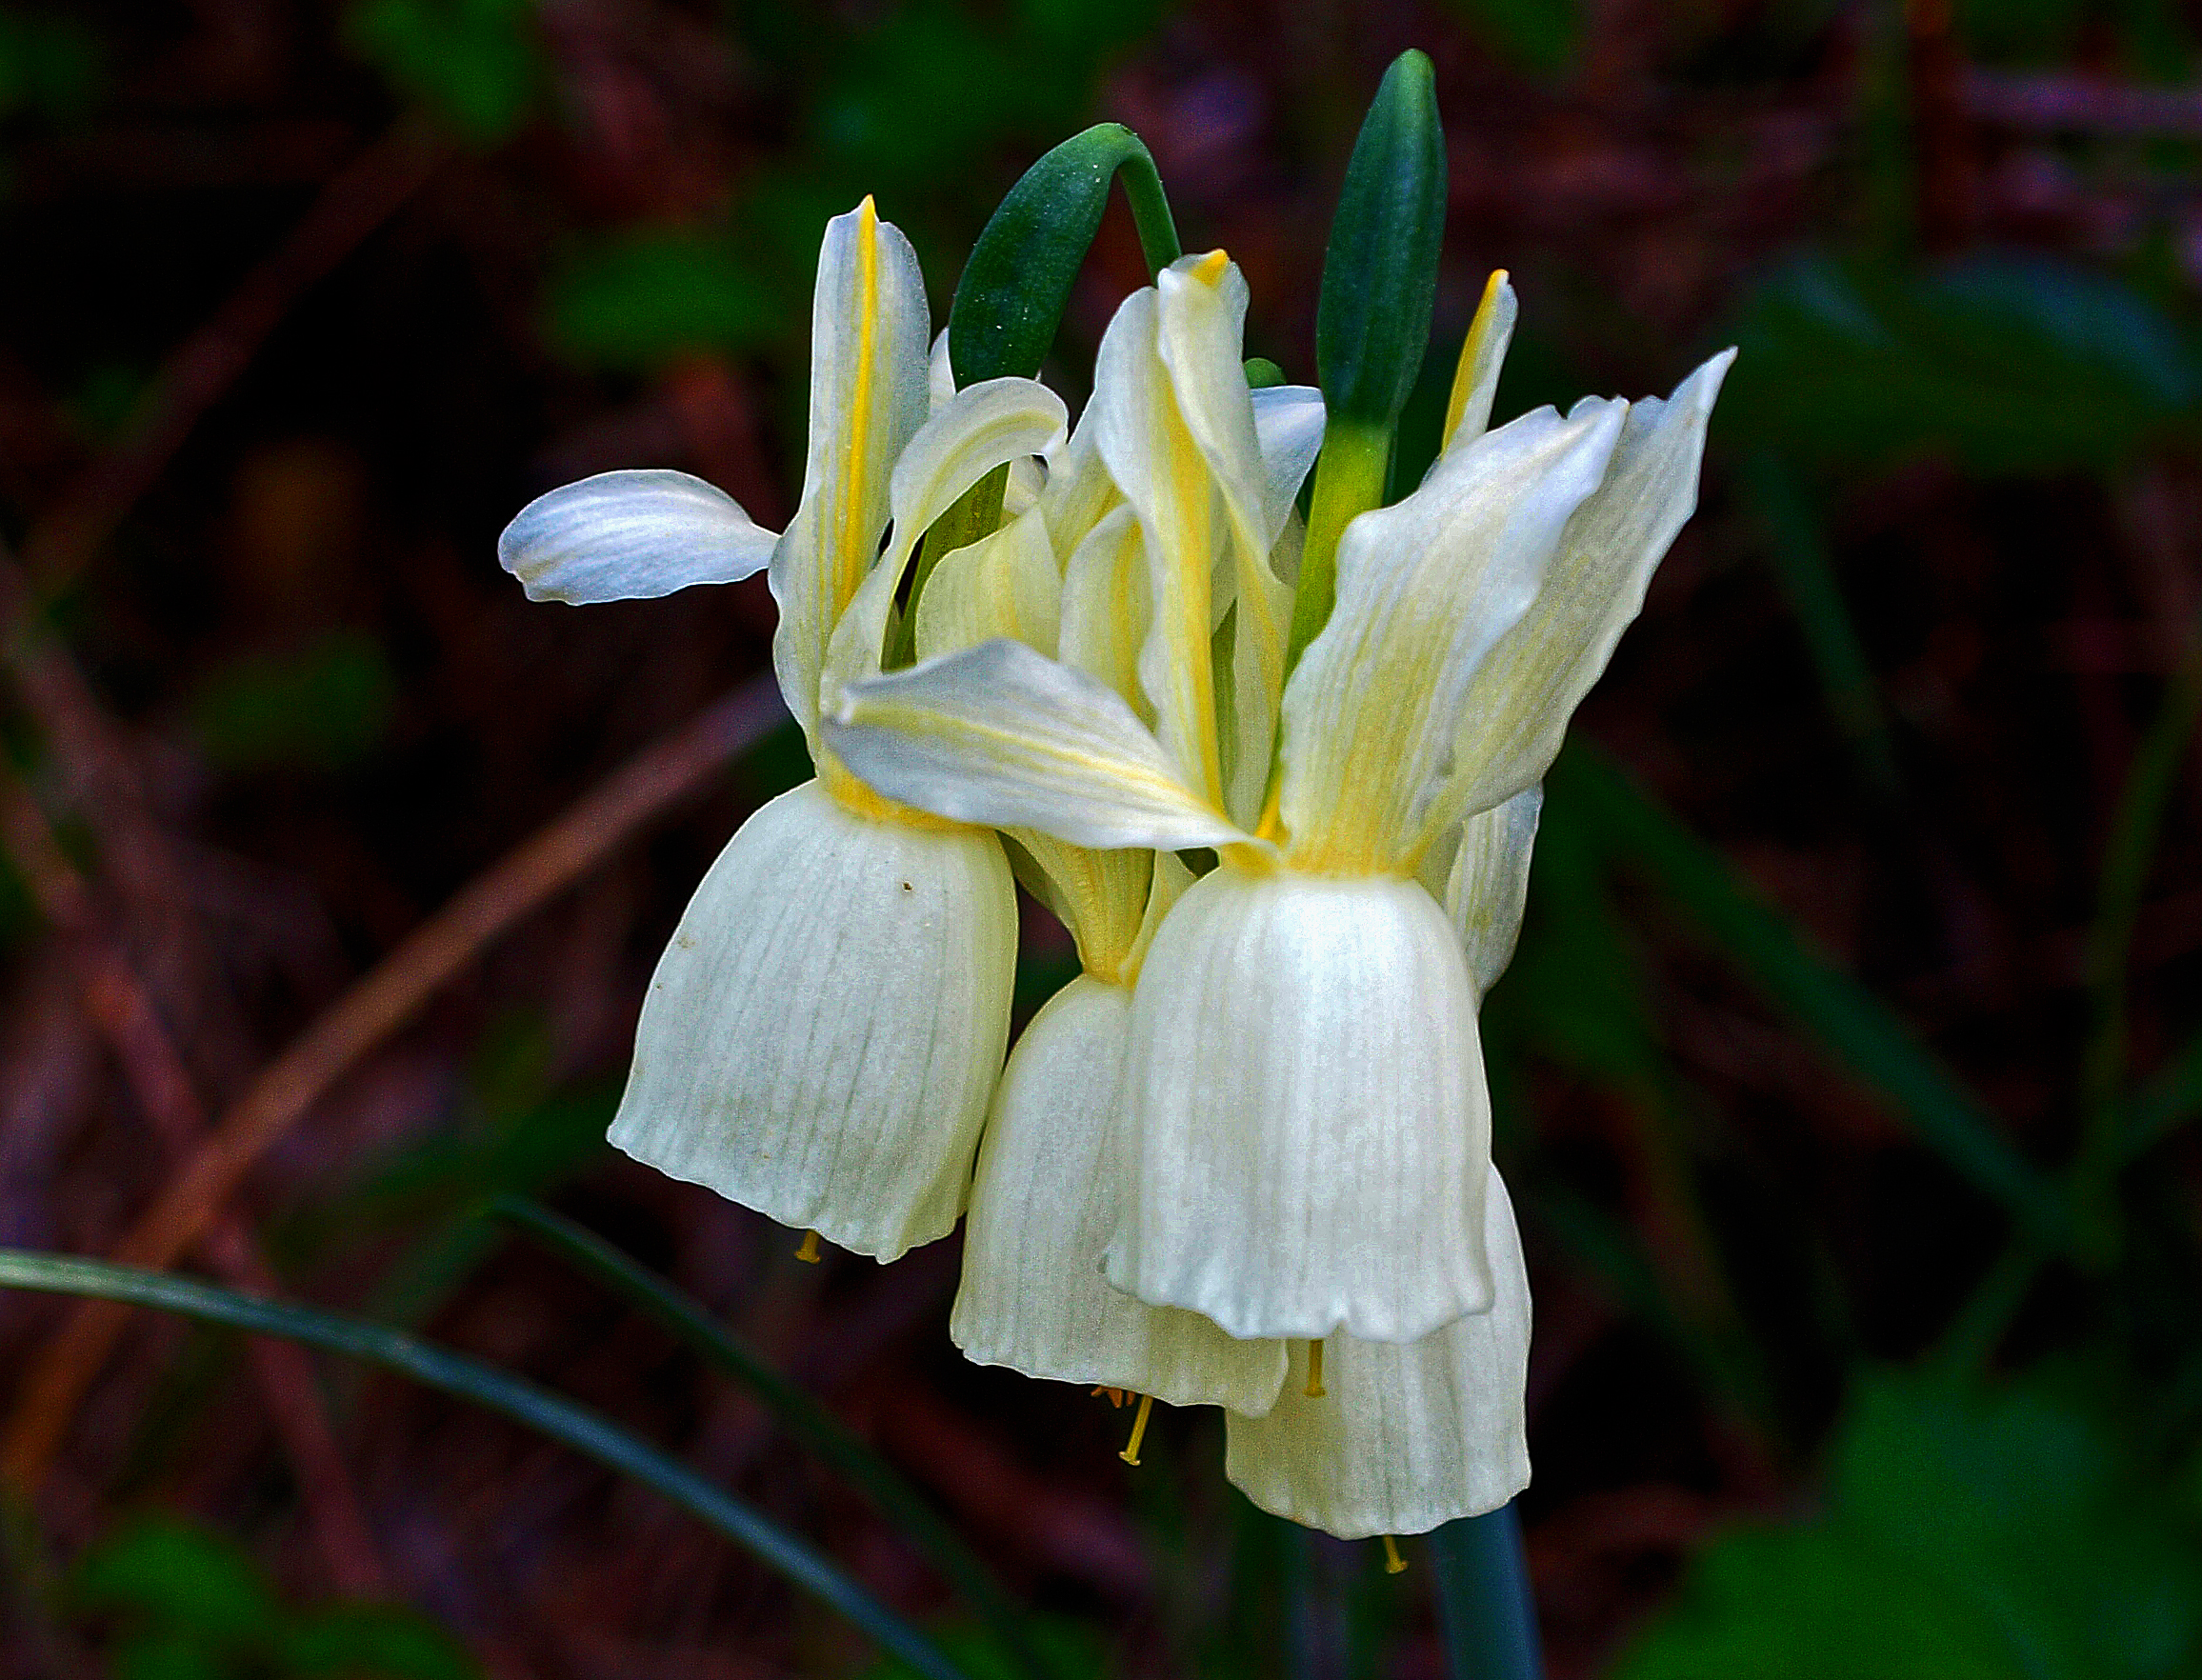
nature, blossom, plant, flower, petal, green, botany, yellow, flora, wildflower, flowers, close up, naturaleza, flores, lily, daylily, ggl1, macro photography, flowering plant, plant stem, land plant